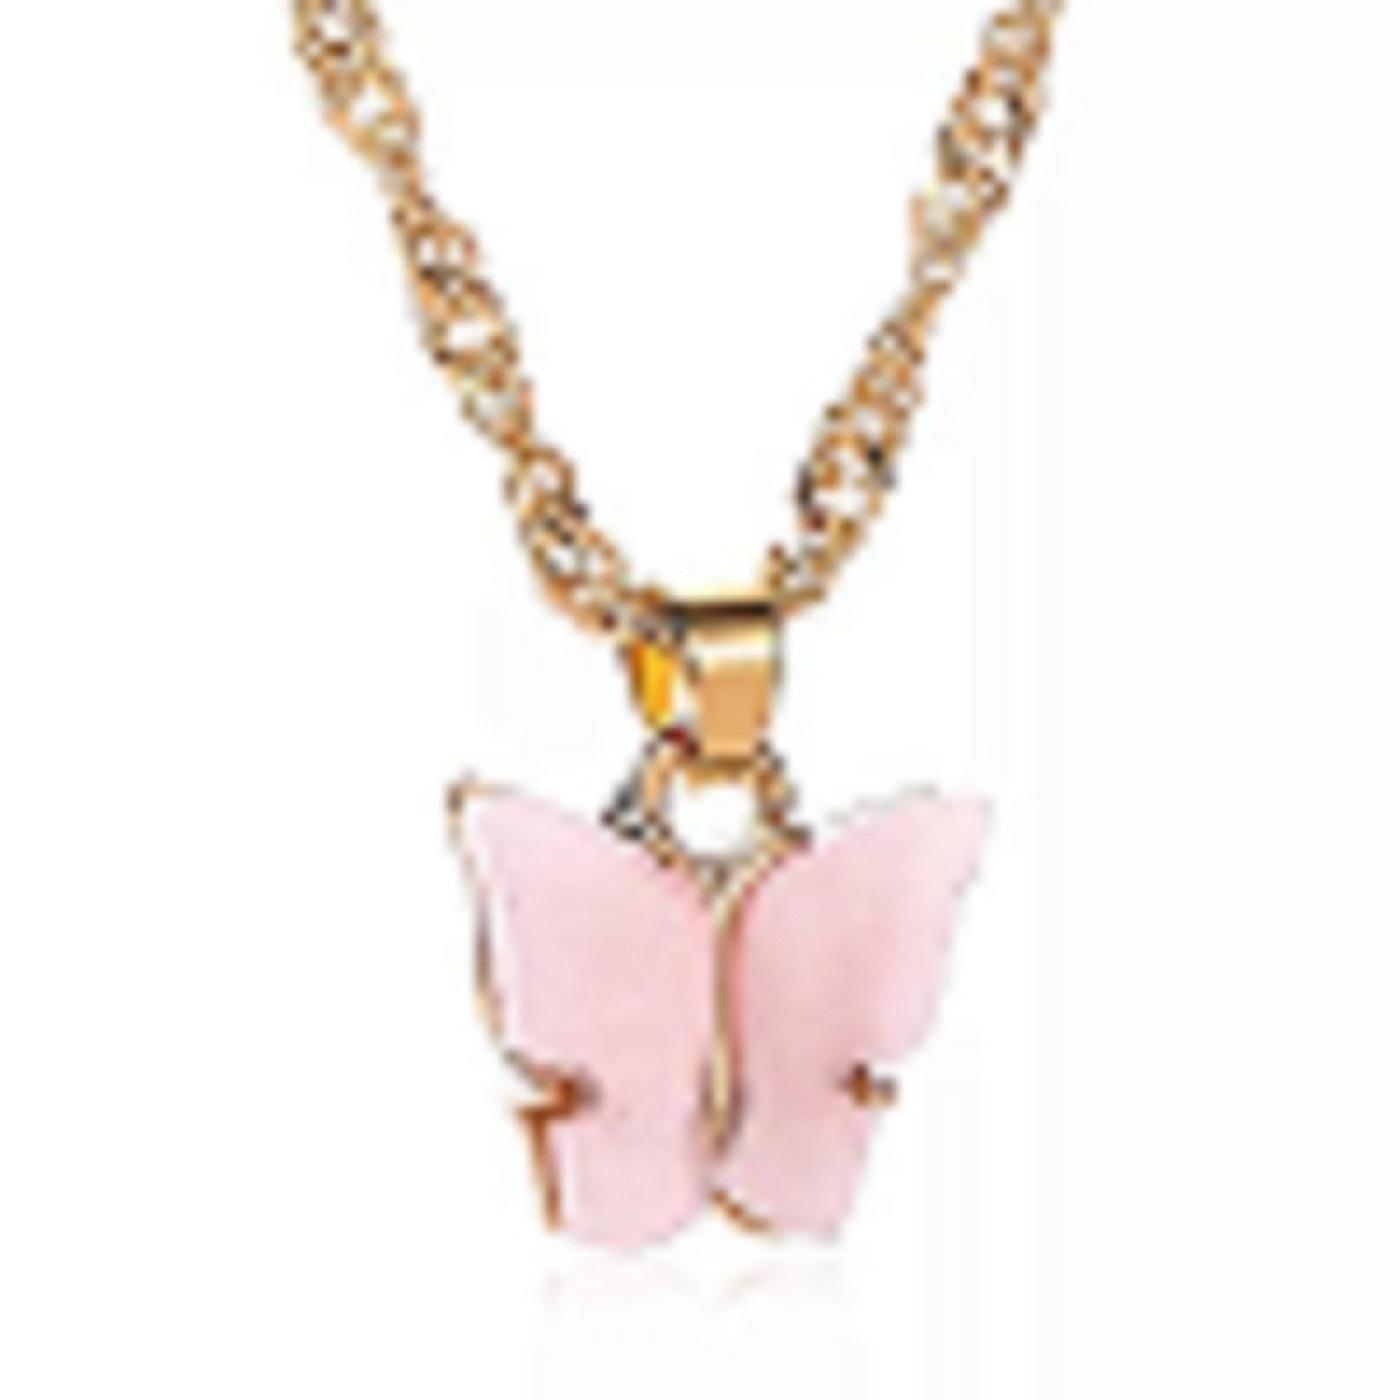
Oviya Gold Chain Plated Pink Butterfly Pendant Necklace for Women and Girls
Type: Necklaces & Pendants
Brand: Oviya
Price: Rs. 899
 An alloy based Gold Plated Pink Butterfly Pendant necklace for women and girls.Add an instant charm to your look wearing this locket pendant with chain necklace for women and girls.Best for Gifting and for personal Use, combine it with matching dress and be the limelight of every OccassionPlated with High Quality Polish for Long Lasting FinishSuitable for all occassions Nickel free and Lead free as per International Standards that makes it very skin friendly. The plating is non-allergic and safe for all environmentsJewelry Care : Never allow your fashion jewellery to come in contact with harsh chemicals, oils, nor spray perfumes directly on them. This will cause the jewellery to fade, discolour, or even ruin them completely.Disclaimer:NA
Features: Best for Gifting and for personal Use, combine it with matching dress and be the limelight of every Occasion,Plated with High Quality Polish for Long Lasting Finish,Suitable for all occassions,Nickel free and Lead free as per International Standards that makes it very skin friendly. The plating is non-allergic and safe for all environments,Jewelry Care : Never allow your fashion jewellery to come in contact with harsh chemicals, oils, nor spray perfumes directly on them.,This will cause the jewellery to fade, discolour, or even ruin them completely.